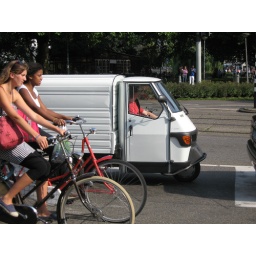
Girls on bikes and dude in a car type thing. OK, enough of this, train to Berlin.